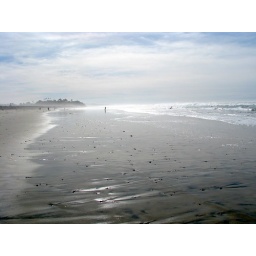
The beach on a silver January day, in Cardiff By The Sea, San Diego County, California. January 9, 2010.